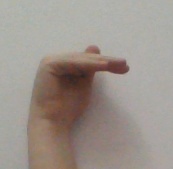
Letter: khaa